Table Mountain National Park

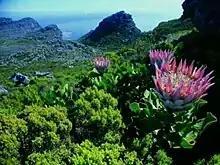
A King Protea growing in Peninsula Sandstone Fynbos in Table Mountain National Park

This section covers the most southern area of the Cape Peninsula, stretching from Cape Point and the Cape of Good Hope in the south, as far north as Scarborough on the Atlantic coast and Simon's Town on the False Bay coast. It was formed from the Cape of Good Hope Nature Reserve.